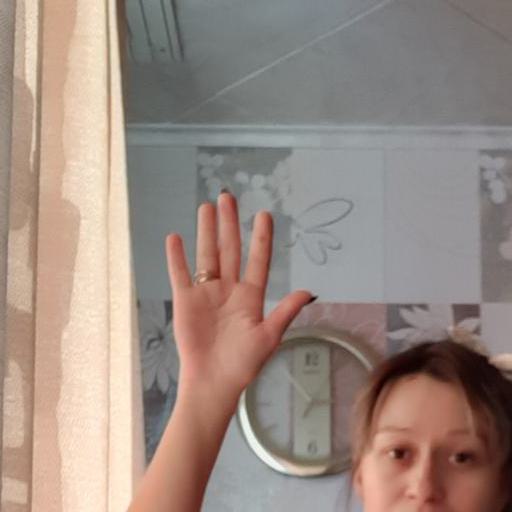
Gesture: palm